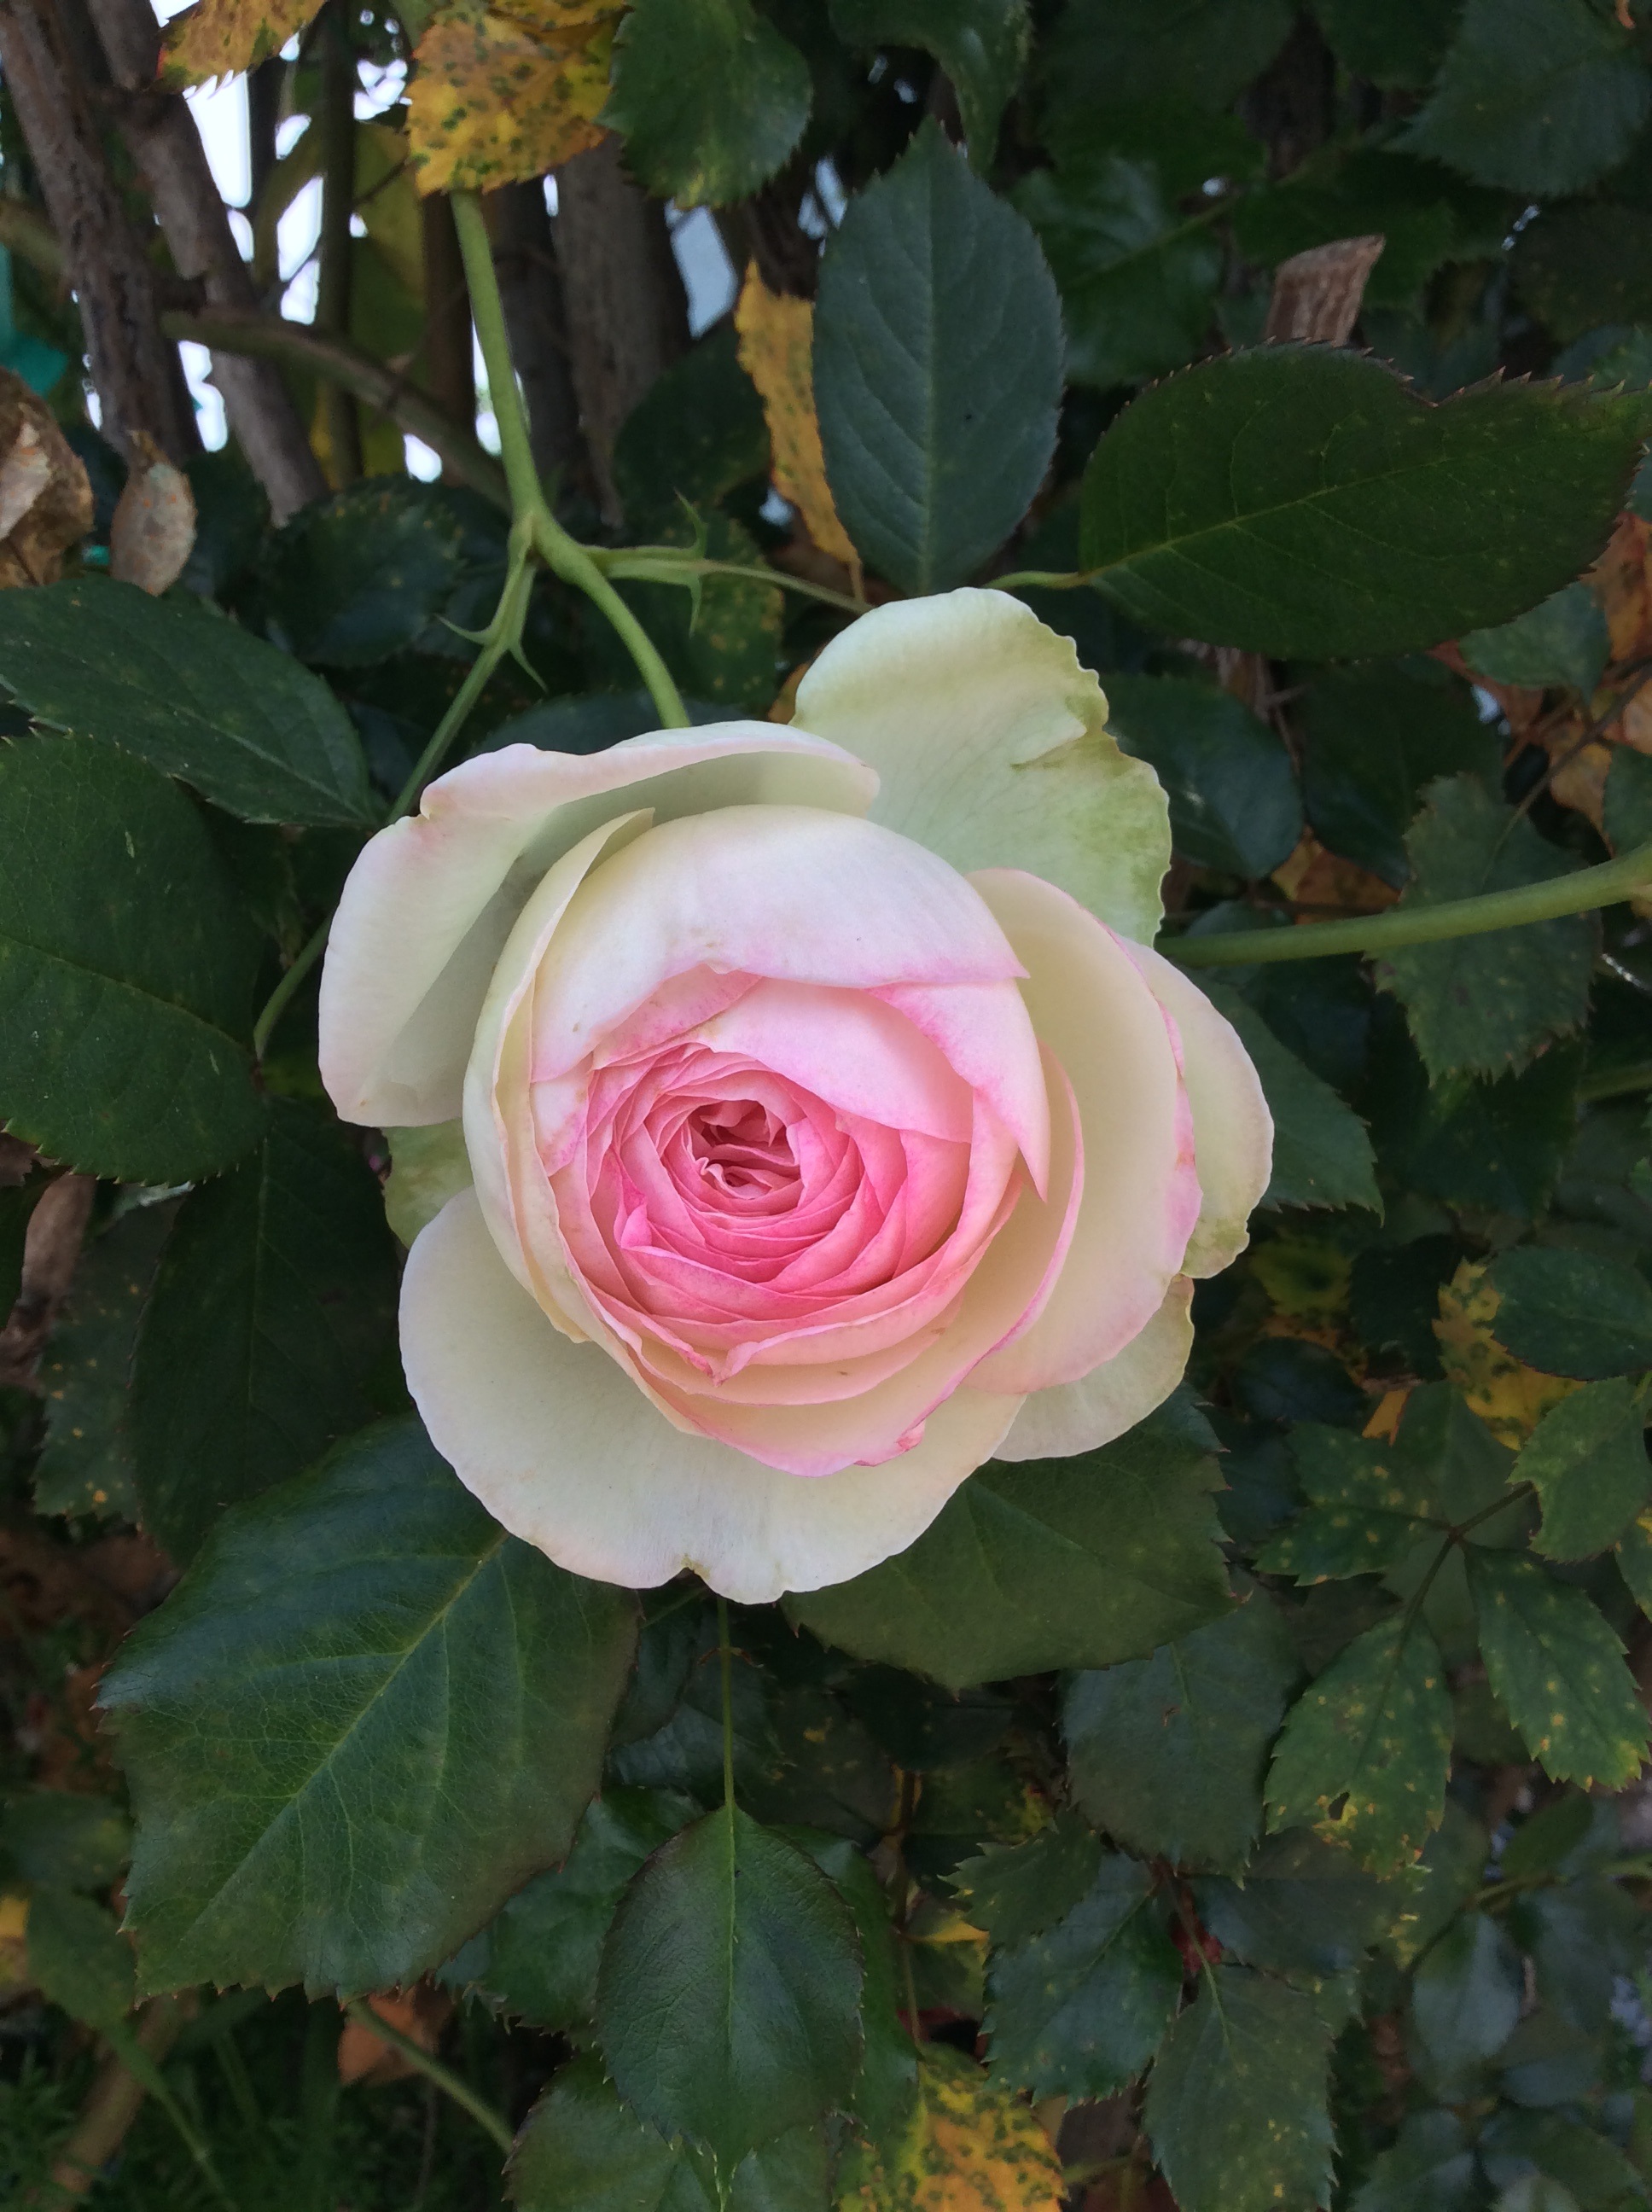
blossom, plant, white, flower, petal, bloom, floral, rose, botany, pink, flora, floribunda, flowering plant, garden roses, rose family, land plant, rosa centifolia, rose order